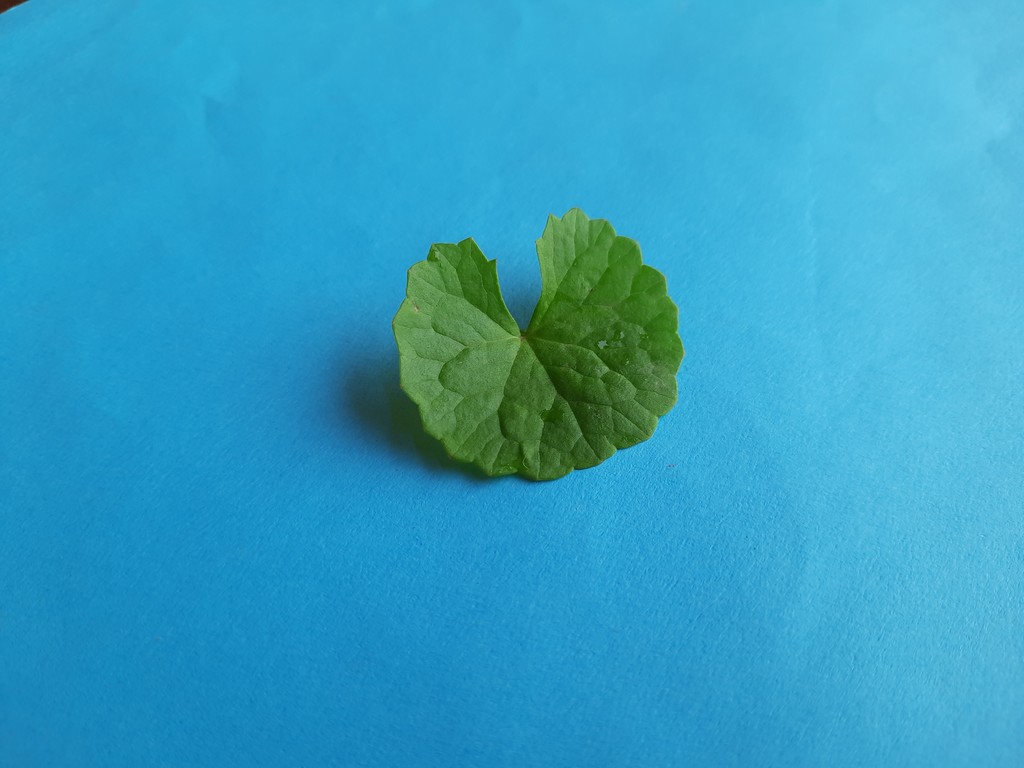
Label: Healthy